Słupsk

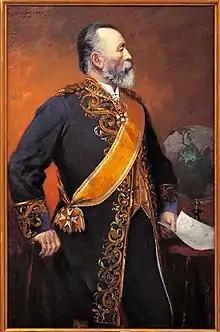
Heinrich von Stephan, 1897

Słupsk used to be traversed east–west by European route E28, which is known as National route 6 in Poland until a bypass running to the south of the town to carry the 6/E28 traffic was built. The bypass is a part of Expressway S6 which, when completed some time after 2015, will give Słupsk a fast road connection to Szczecin and Gdańsk. The city can also be accessed by the National route 21 from Miastko, Voivodeship route 210 from Ustka to Unichowo and Voivodeship route 213 from Puck. Local roads of lesser importance connect Słupsk with surrounding villages and towns.